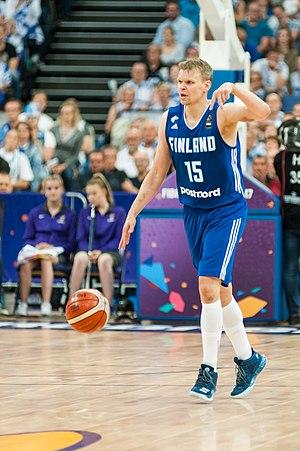
Teemu Rannikko, né le 9 septembre 1980 à Turku, en Finlande, est un joueur finlandais de basket-ball. Il joue au poste de meneur.